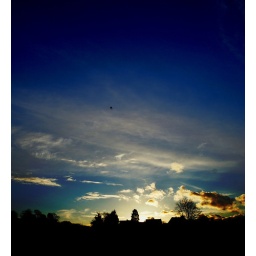
View from out of Gradwell's Support window. Sunset over Bath, bird captured flying high